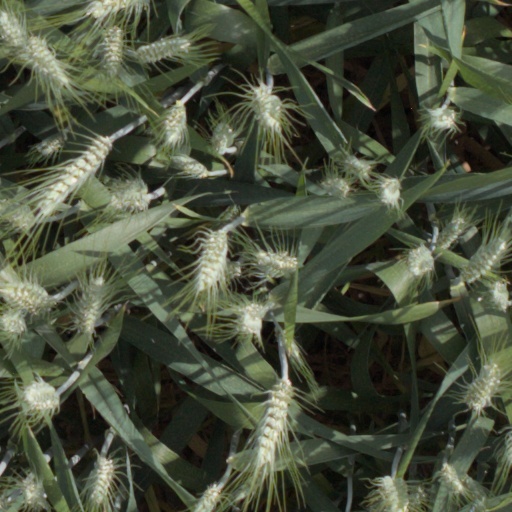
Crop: wheat